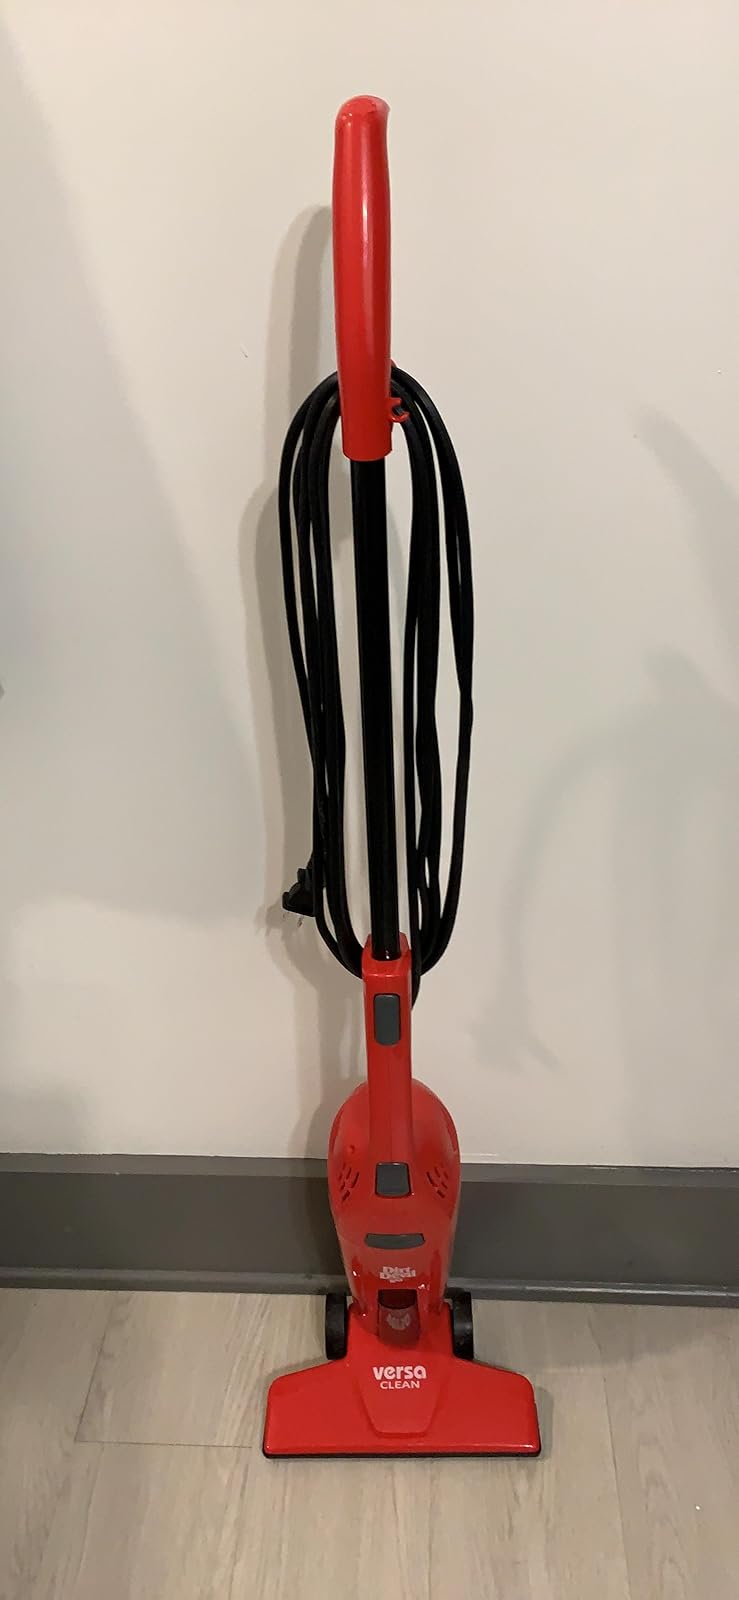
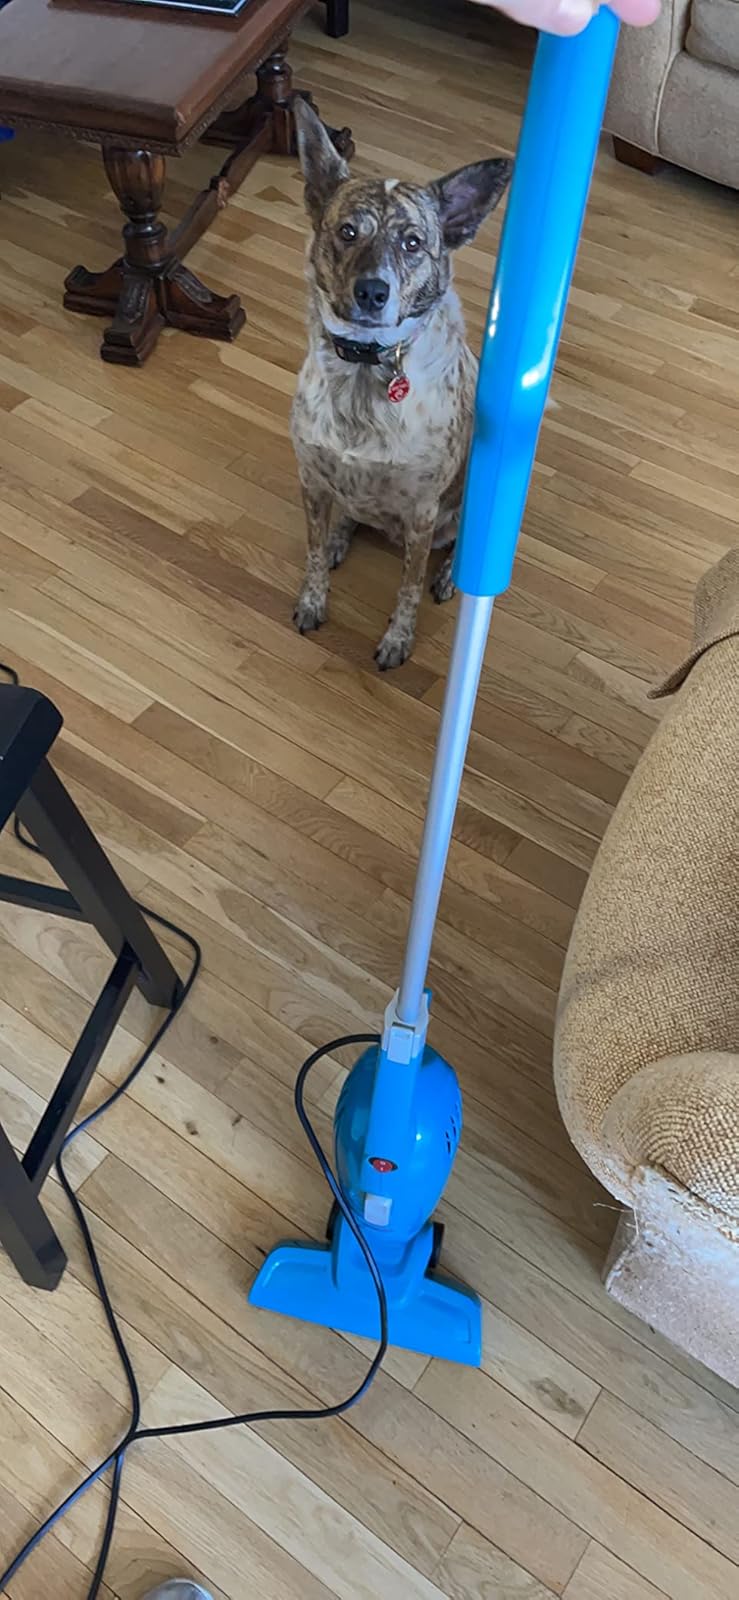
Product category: items_vacuum
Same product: no